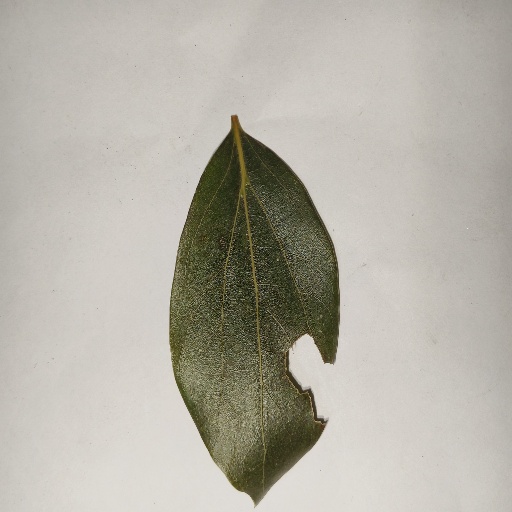
Species: Camphor
Leaf condition: Shot Hole